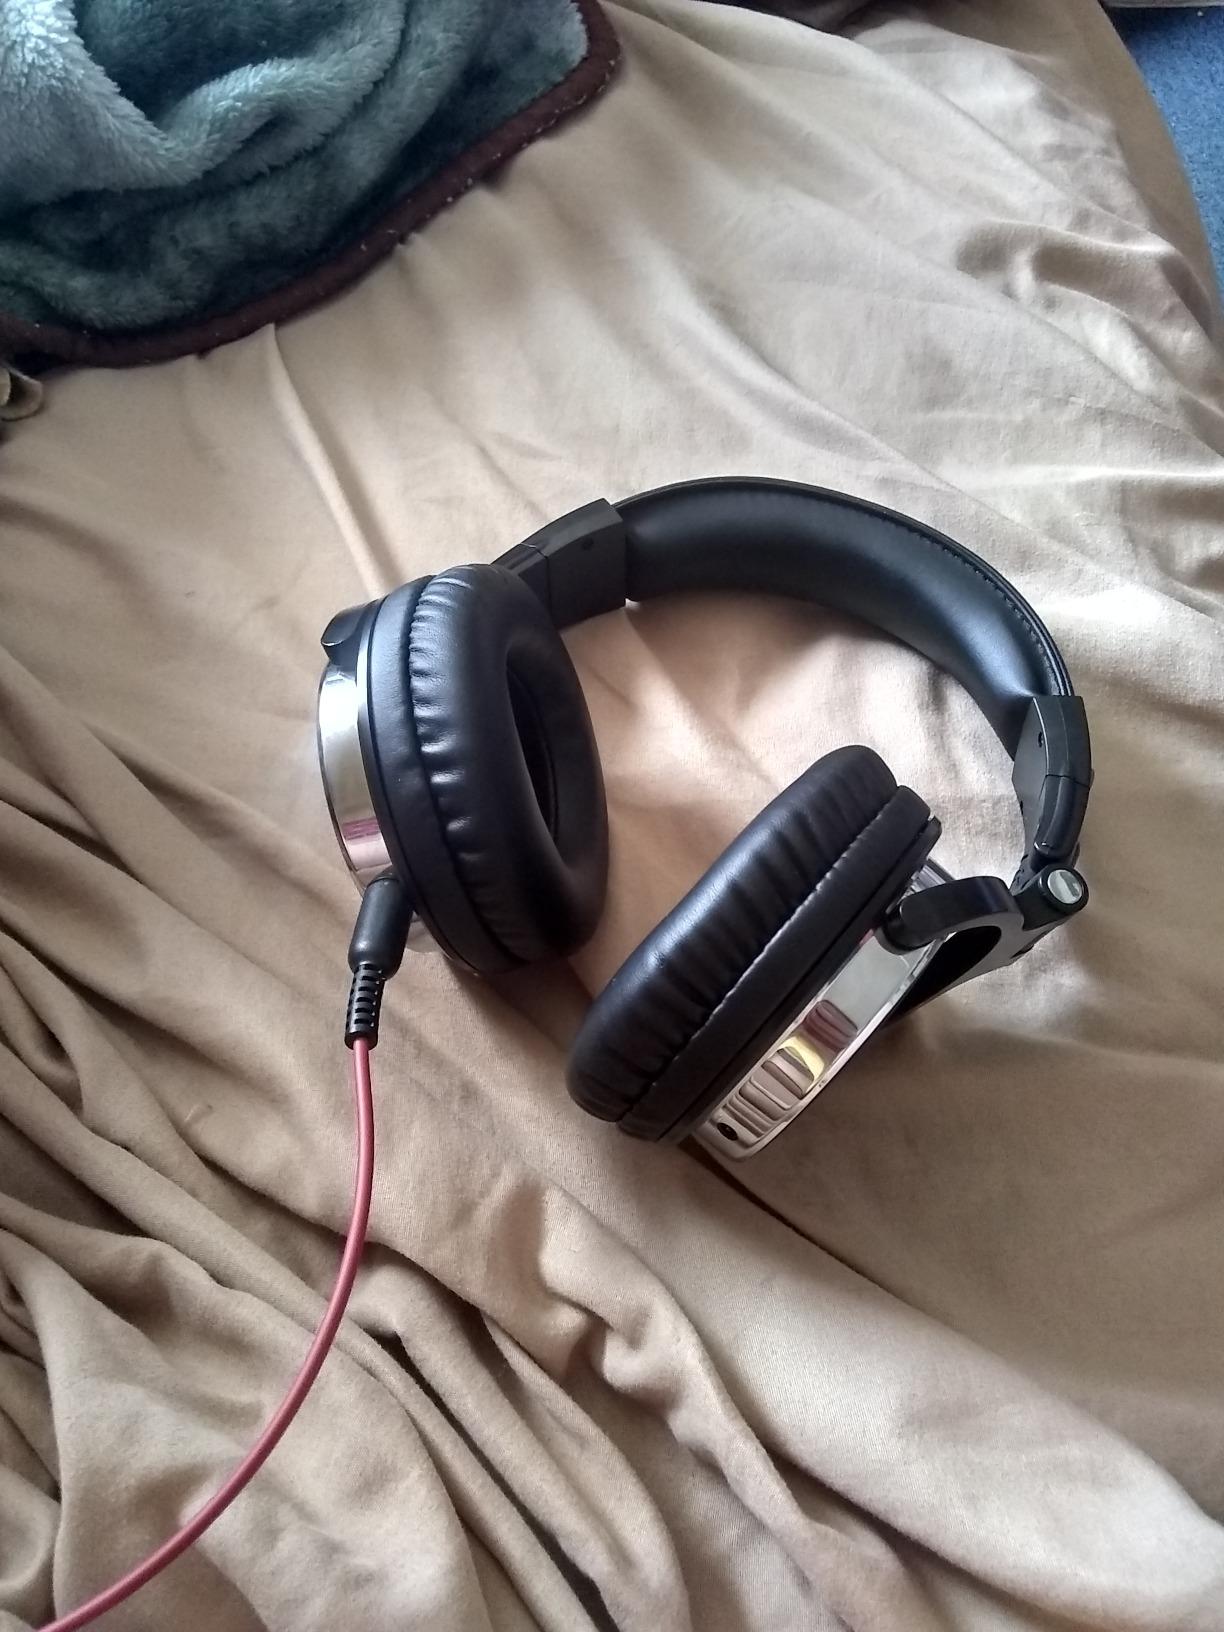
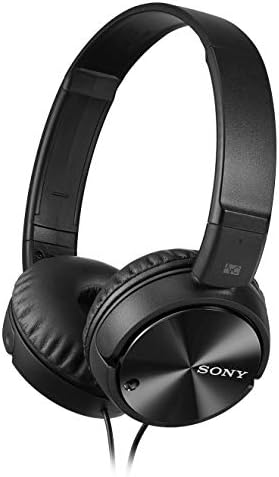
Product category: headphones
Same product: no